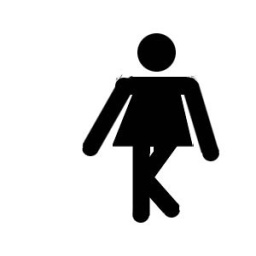
woman bathroom sign Rights available upon flickmail request.